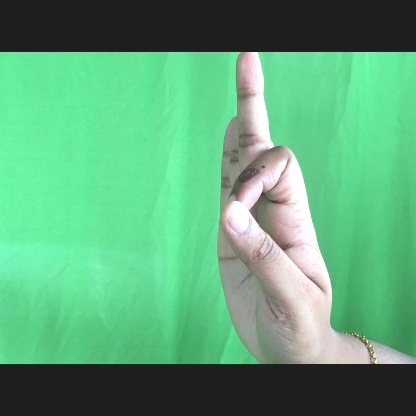
Mudra: Aralam